Sol White

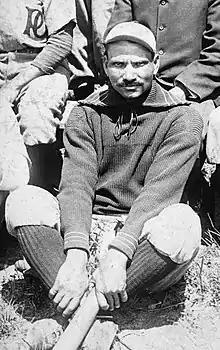
Sol White, 1902 Philadelphia Giants

Despite losing Johnson to the Brooklyn Royal Giants in 1906, the Giants won both the informal "colored championship" and the pennant of the racially integrated International League of Independent Professional Base Ball Clubs. More player losses followed in 1907, as Rube Foster defected to the Leland Giants of Chicago. But White brought in eventual Hall of Famer John Henry Lloyd to play shortstop along with catcher Bruce Petway, and the Giants finished first in the National Association of Colored Baseball Clubs of the United States and Cuba, an all-black league. This marked the fourth consecutive year in which the Philadelphia Giants claimed the black professional championship.